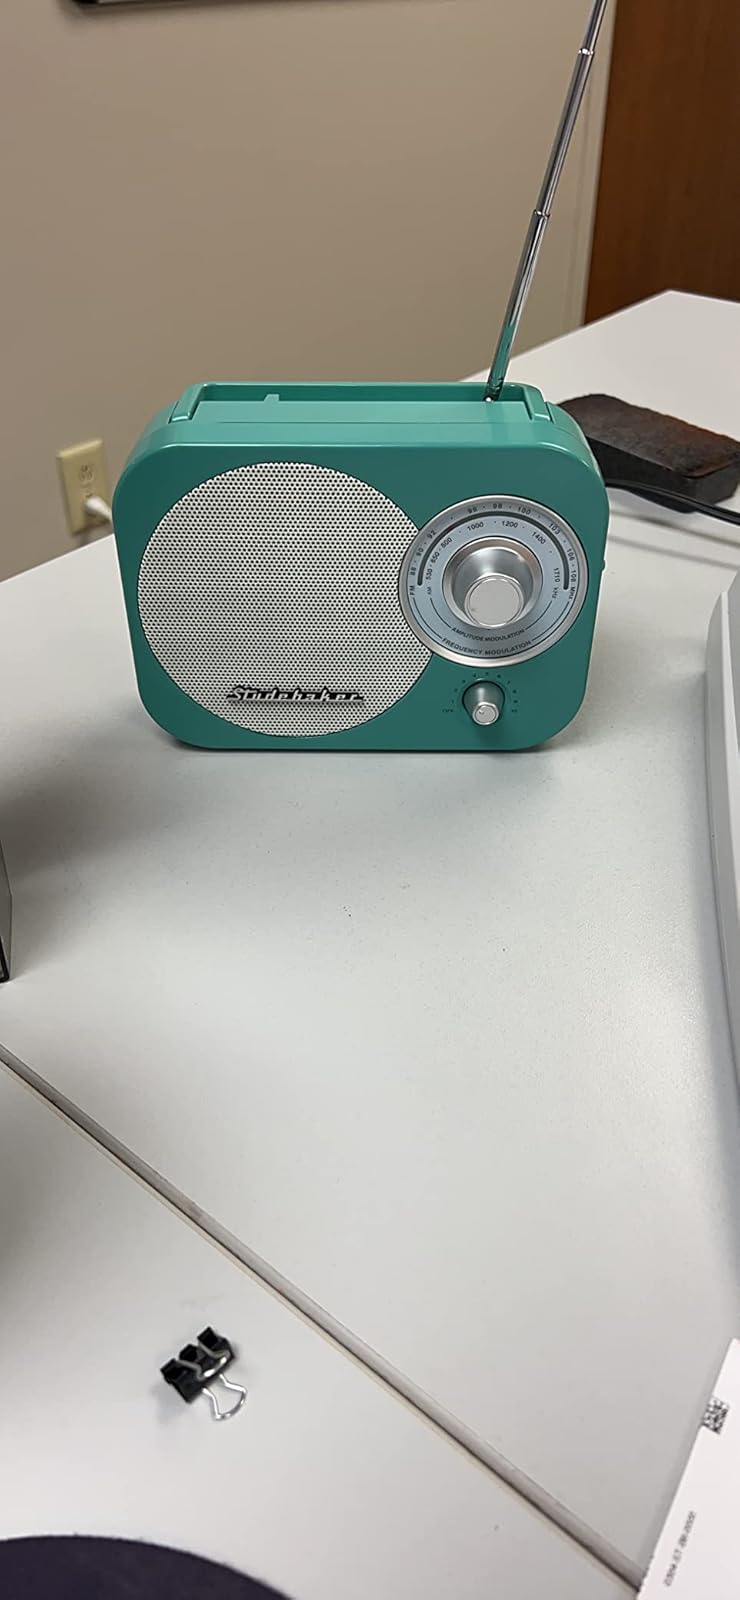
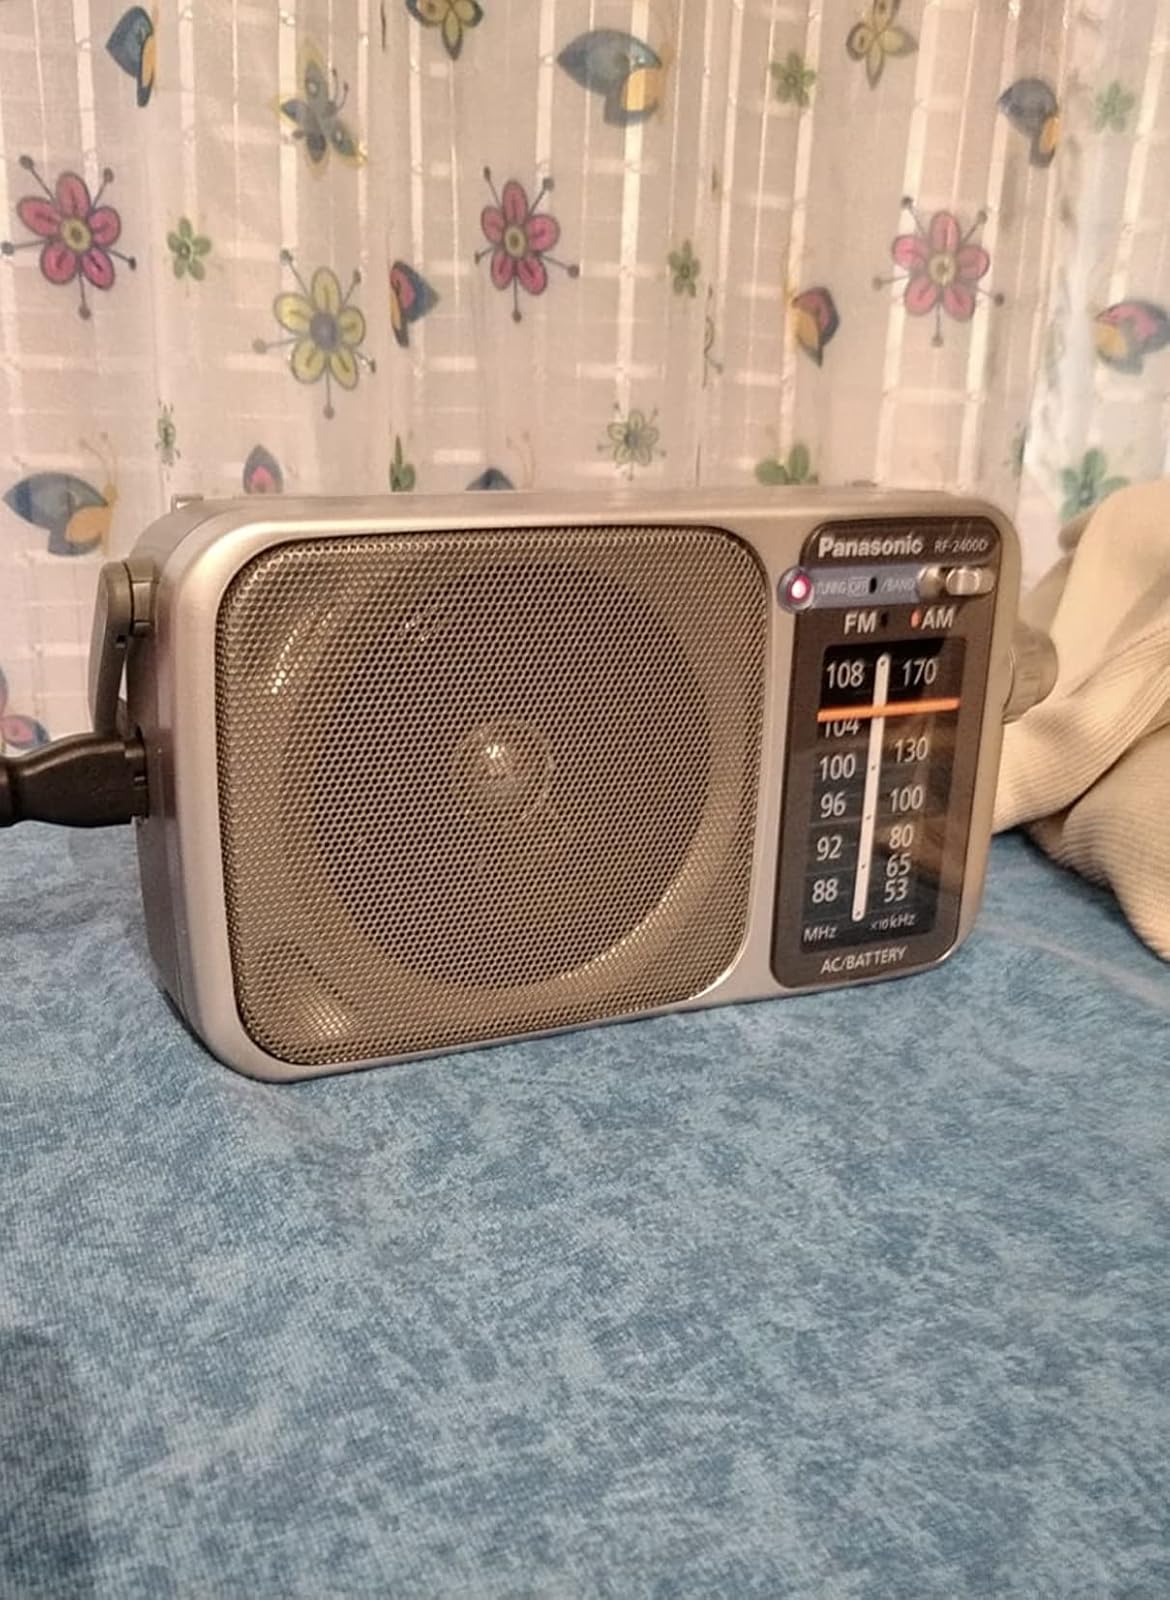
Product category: radio
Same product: no